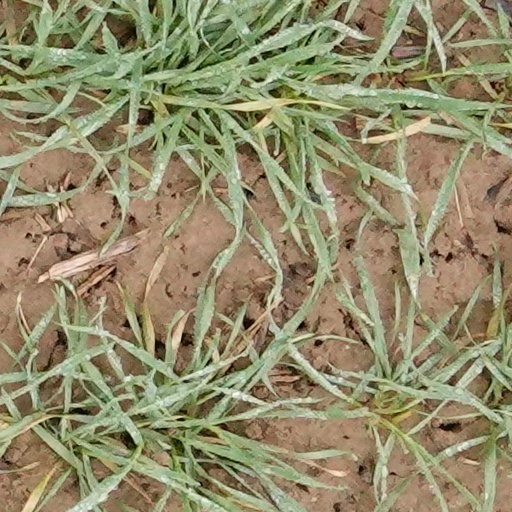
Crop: wheat